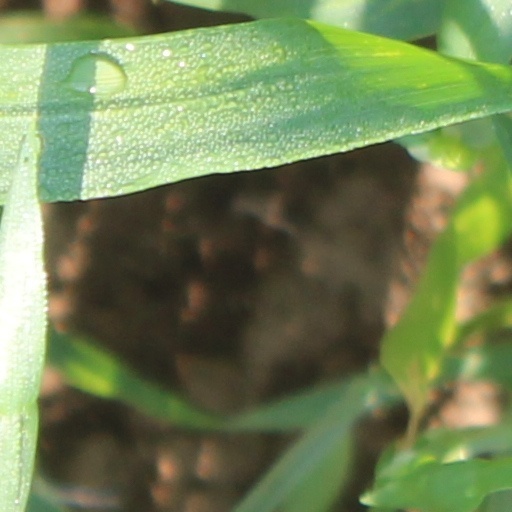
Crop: wheat